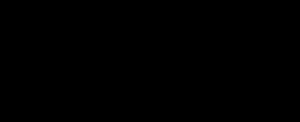
Les coenzymes sont des molécules organiques particulières, pouvant inclure des ions métalliques, ayant pour spécificité de servir de cofacteurs dans certaines enzymes, en participant obligatoirement à la réaction catalytique. Deux types de coenzymes peuvent être distingués : ceux qui sont structurellement liés par une liaison covalente à l'enzyme au sein d'un complexe stable et qu'on qualifie de groupements prosthétiques, et ceux qui se lient de manière transitoire à l'enzyme et participent au cycle catalytique.